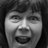
Emotion: surprise